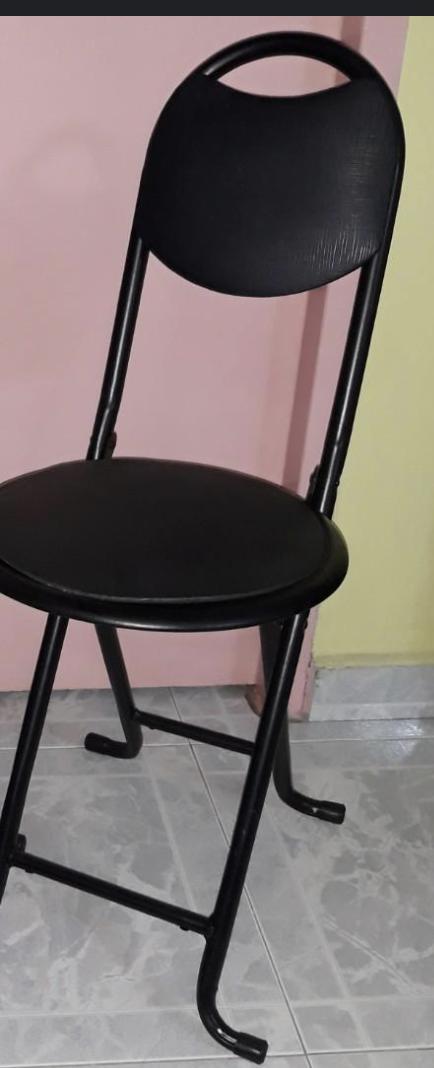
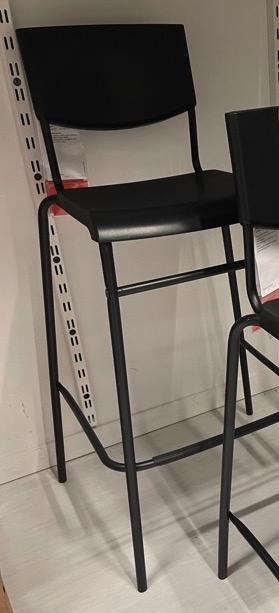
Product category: stool
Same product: no